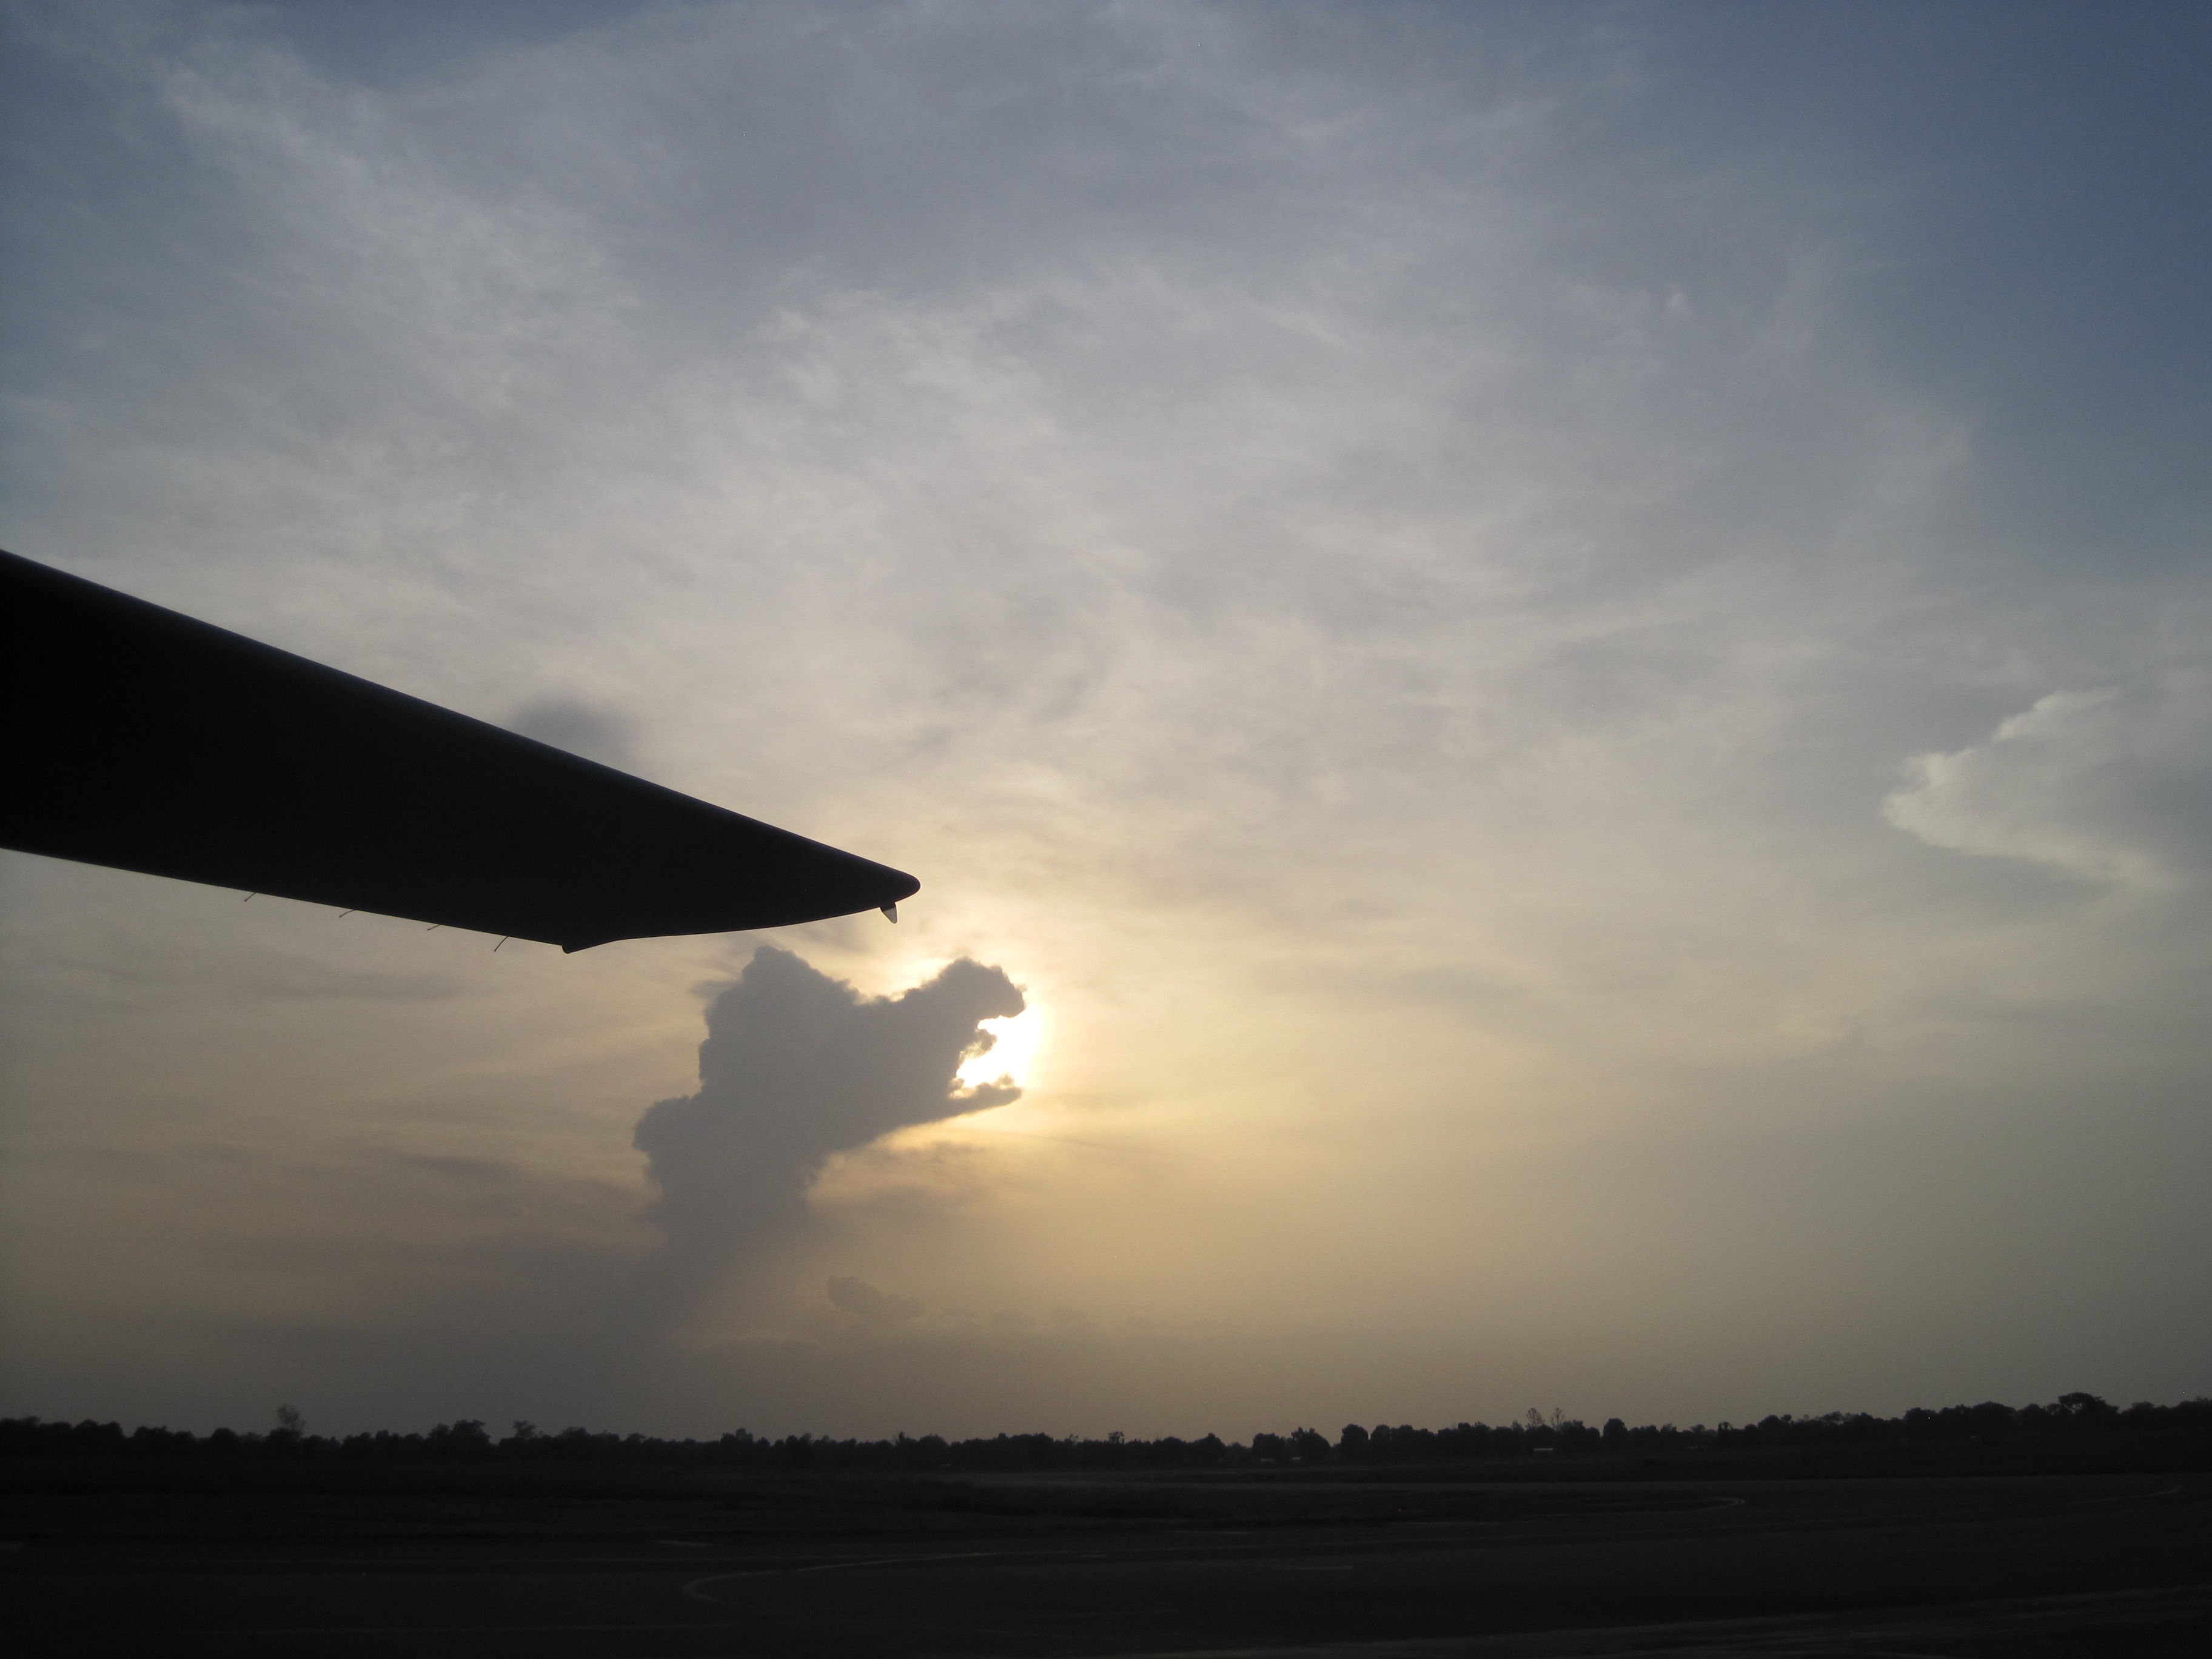
sea, horizon, light, cloud, sky, sun, sunrise, sunset, sunlight, morning, dawn, atmosphere, aircraft, dusk, evening, flight, blue sky, clouds, aircraft wing, bright sky, meteorological phenomenon, late afternoon, atmospheric phenomenon, atmosphere of earth, burundi africa, sun beaking through